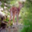
Label: deer